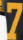
Number: 7